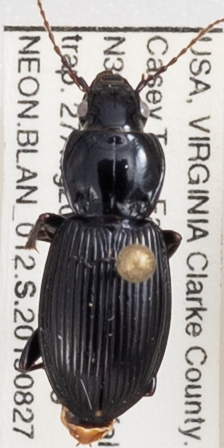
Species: Pterostichus stygicus
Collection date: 2019-08-27
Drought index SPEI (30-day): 0.798
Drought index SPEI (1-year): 2.09
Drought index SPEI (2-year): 2.09